Dara Khosrowshahi

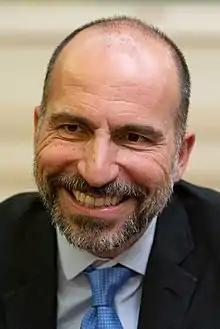
Khosrowshahi in 2019

Dara Khosrowshahi (born May 28, 1969) is an Iranian and American business executive who is the chief executive officer of Uber. He was previously CEO of Expedia Group, a company that owns several travel fare aggregators. He is on the board of directors of BET.com and Hotels.com, and was on the board of The New York Times Company.